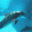
Label: dolphin